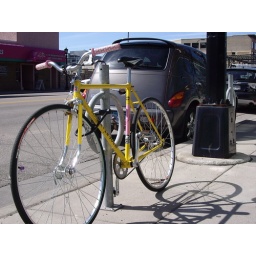
This is a bike that I like. It's parked near my office almost every weekday.